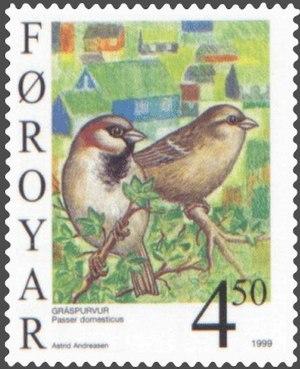
Le Moineau domestique est une espèce de petits passereaux de la famille des Passeridae. C'est un petit oiseau assez trapu, mesurant environ 16 cm de long pour un poids allant de 24 à 39,5 g. Il présente un dimorphisme sexuel, comparable à celui du Moineau rutilant. Les femelles et les jeunes oiseaux sont pâles, colorés de brun et de gris, tandis que les mâles ont le teint plus vif, avec des marques noires, blanches et brunes. Granivore, il se nourrit majoritairement de céréales et d'autres graines, mais se montre opportuniste, consommant divers invertébrés, les insectes en premier lieu, qui servent par ailleurs d'alimentation de base aux oisillons. Ses prédateurs principaux sont les chats domestiques et les rapaces.